Levon Larents

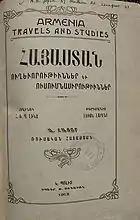
Larents' translation of H.F.B. Lynch's "Armenia"

Levon Larents was born in 1875 in the Samatya district of Istanbul, Ottoman Empire. He received his education at the local Robert College where he graduated in 1902. During his time as a student in Robert College, Larents along with classmates Yenovk Armen and Hrand Esayan published the "Zepur" Armenian periodical. For a brief period after his graduation, Larents was a contributor to the "Puzantion" newspaper. He then moved to Adapazarı where he taught 'The History of Civilization' at the local Armenian Getronagan School there.